Hair dryer

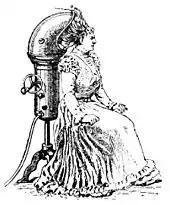
An early hair dryer

A hair dryer (the handheld type also referred to as a blow dryer) is an electromechanical device that blows ambient air in hot or warm settings for styling or drying hair. Hair dryers enable better control over the shape and style of hair, by accelerating and controlling the formation of temporary hydrogen bonds within each strand. These bonds are powerful, but are temporary and extremely vulnerable to humidity. They disappear with a single washing of the hair.